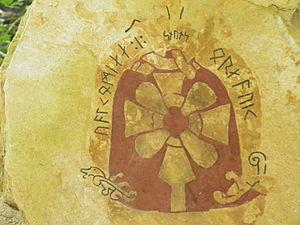
stèle à ornavik
Ornavik est un chantier d'archéologie expérimentale situé dans le domaine boisé du château de Beauregard à Hérouville-Saint-Clair et ouvert au public depuis le 28 mai 2011. Les travaux d'aménagement sont prévus durer jusqu'en 2021. La démarche s'inspire directement du chantier de Guédelon, dans l'Yonne. Le projet consiste à présenter l'histoire de l'actuelle Normandie de 911, date de l'installation de Rollon à 1066, année de la conquête de l'Angleterre par Guillaume le Conquérant.